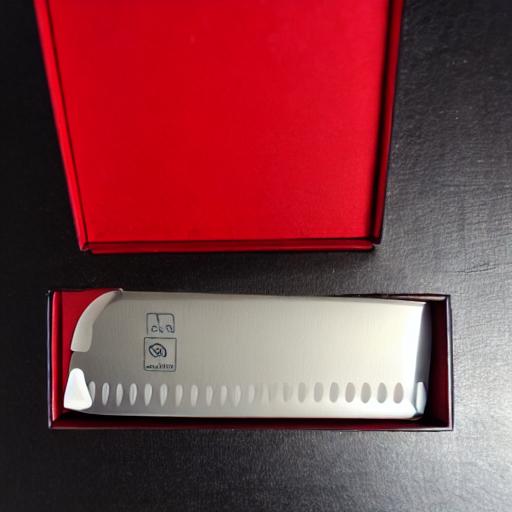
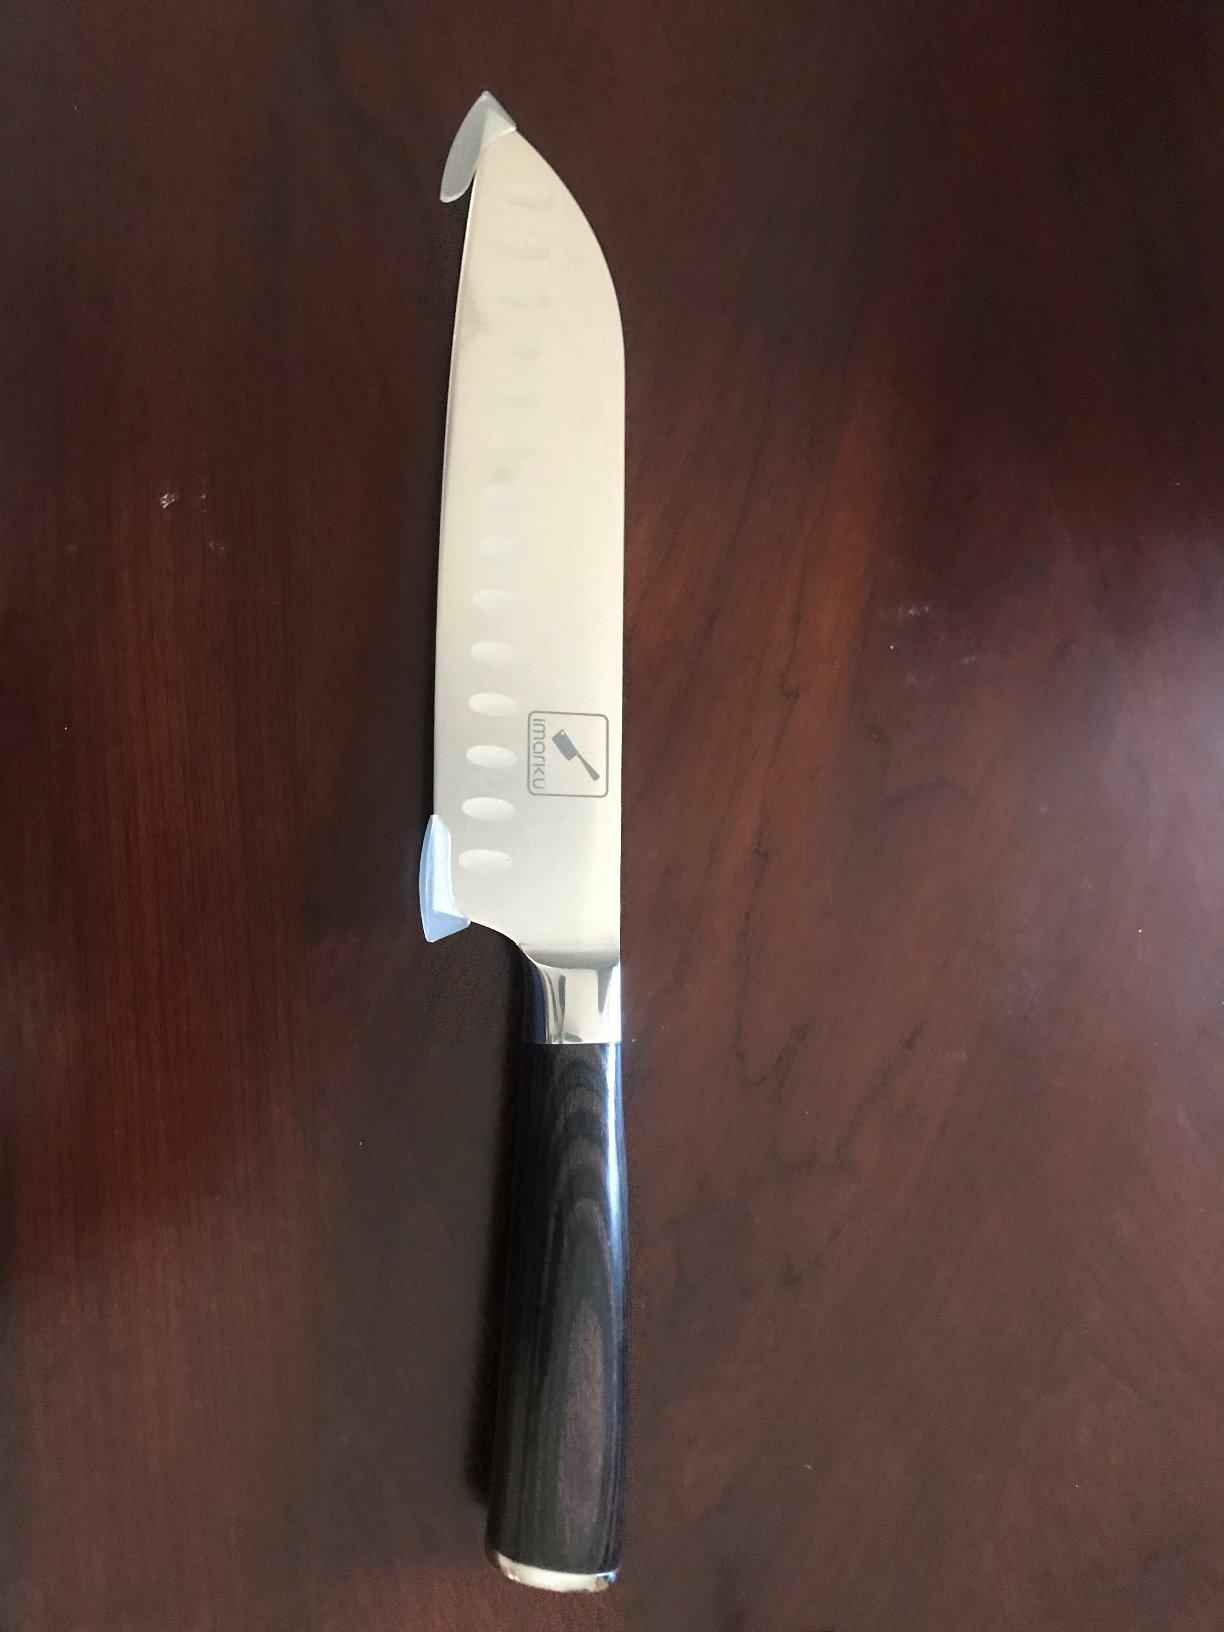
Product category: items_knife
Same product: no